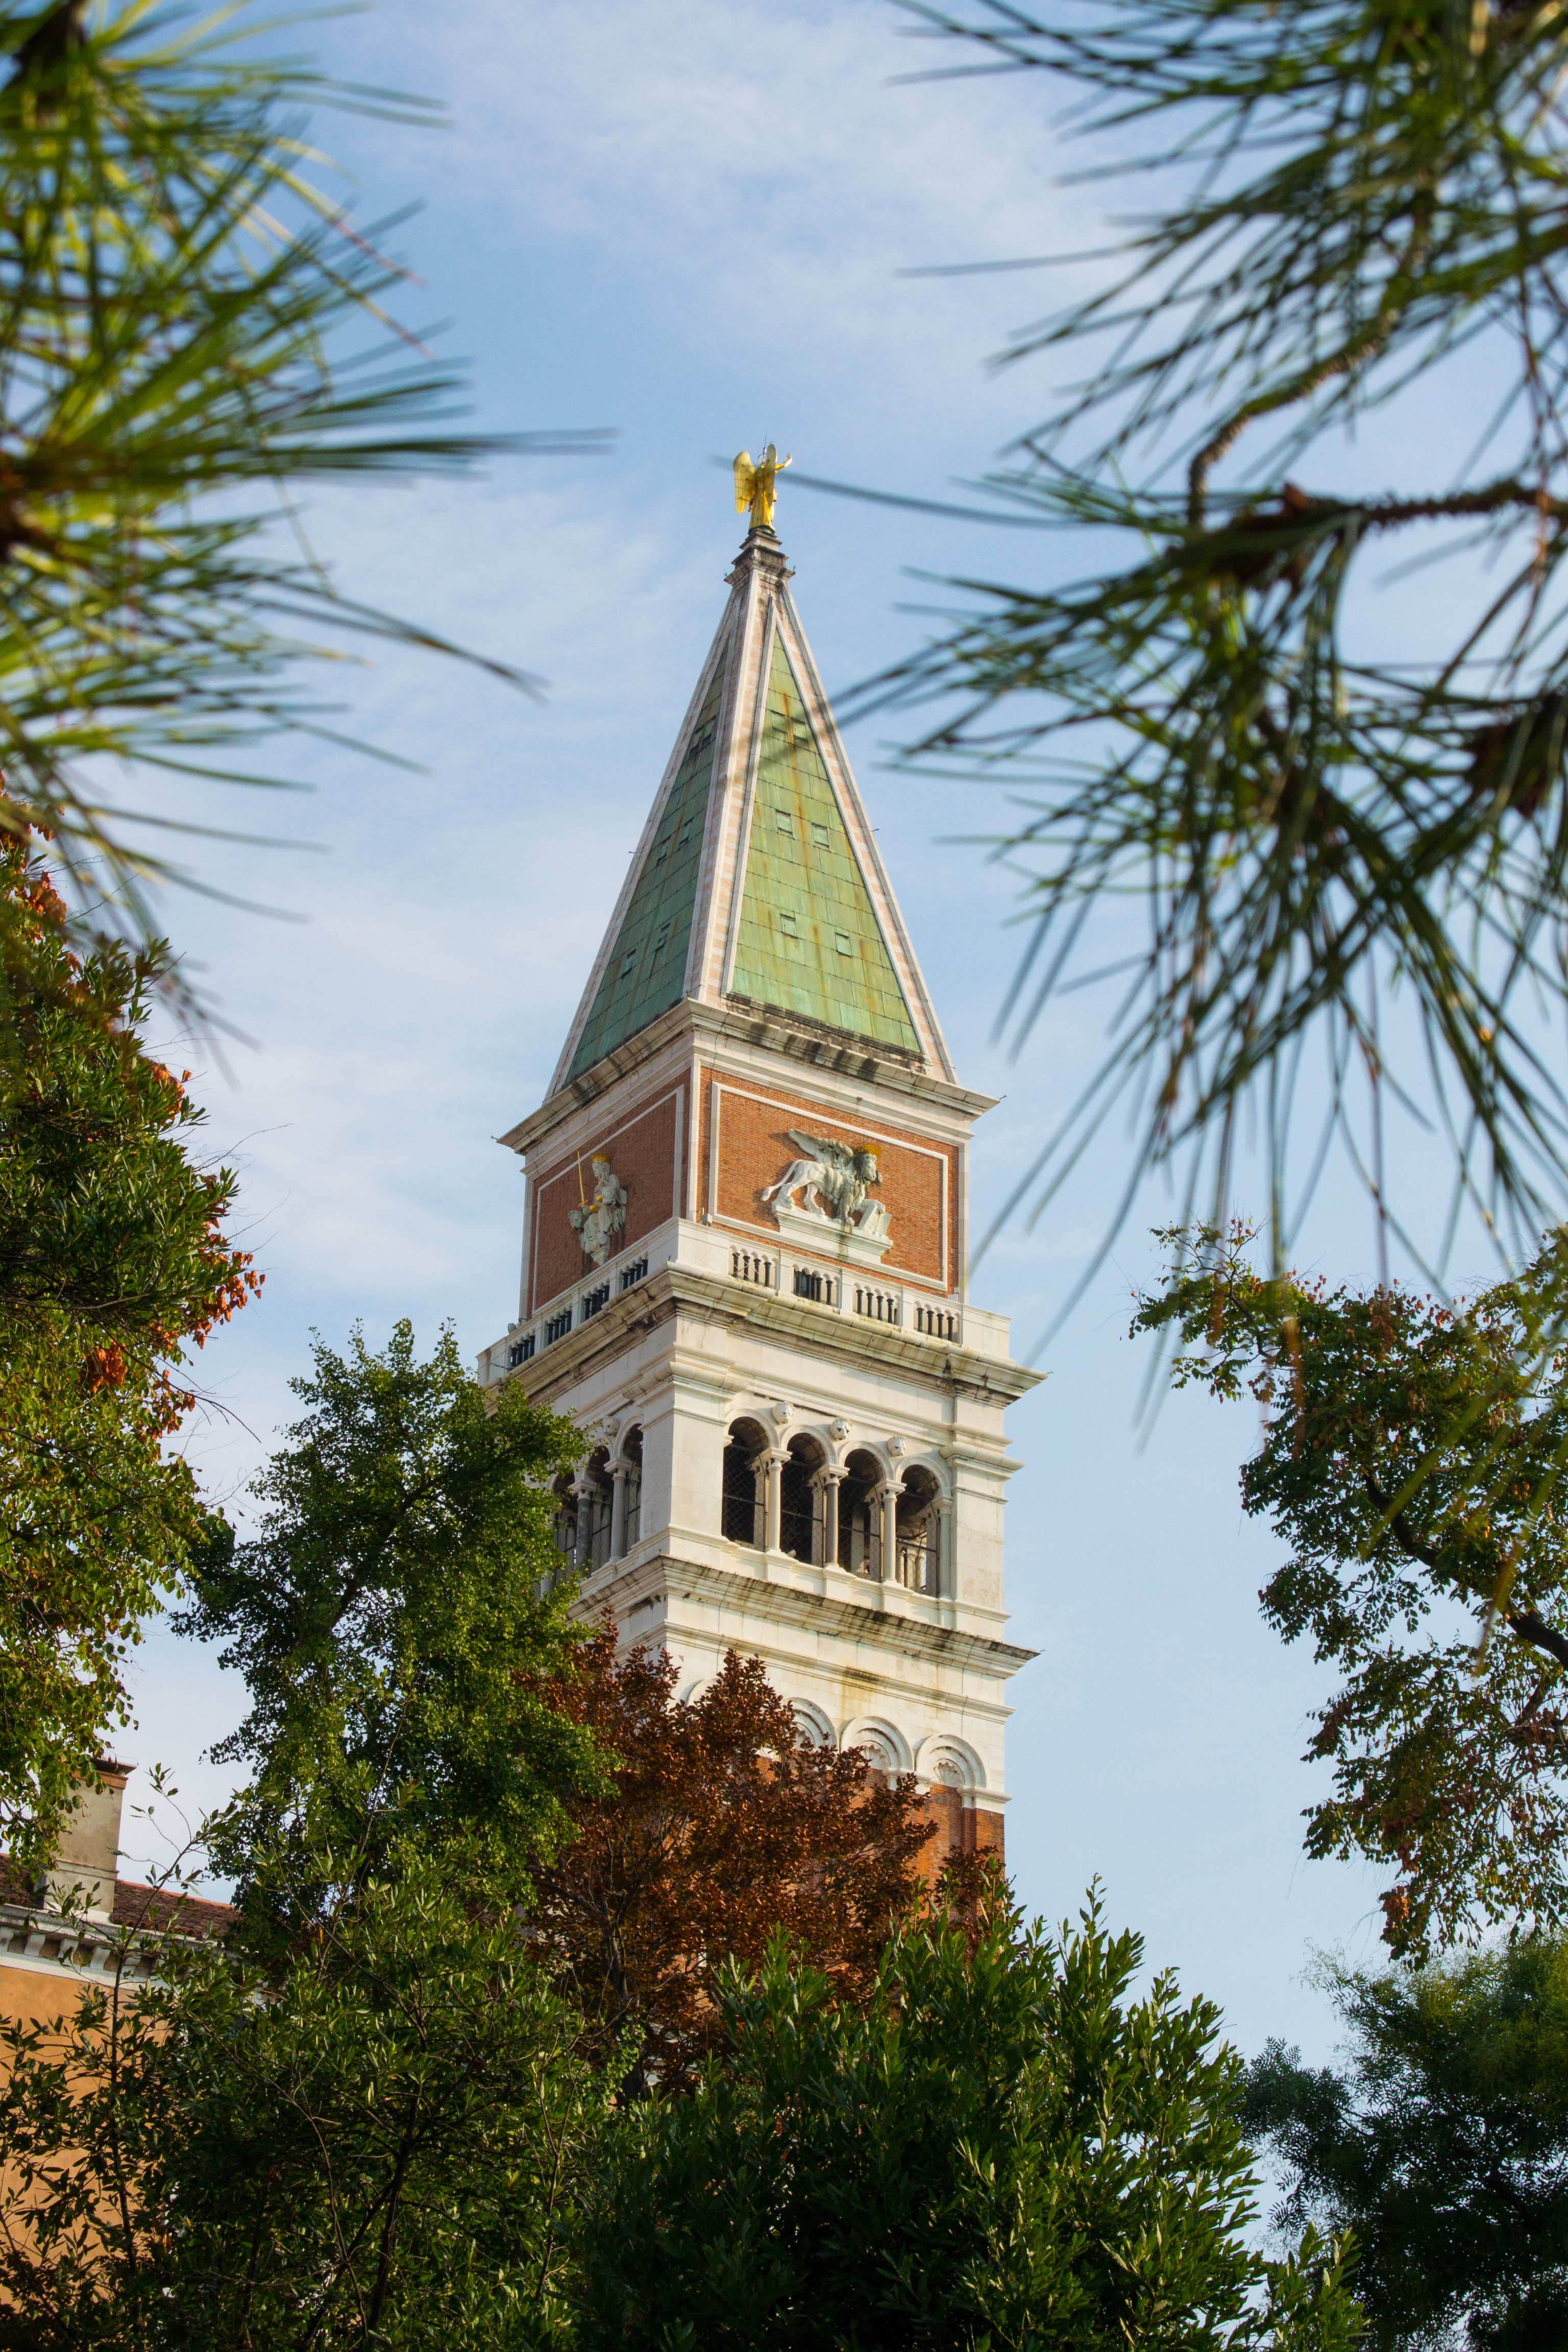
tree, building, city, tower, landmark, italy, venice, church, chapel, place of worship, clock tower, bell tower, spire, steeple, veneto, markus tower